Hu Zongxian

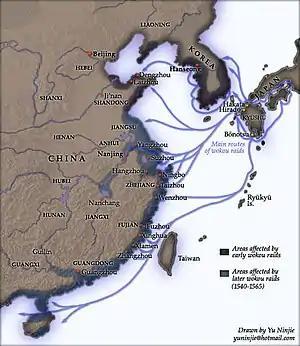
Map of the "wokou" raids in Hu Zongxian's time (blue), with sea routes from Japan

Compared to the short appointments of his predecessors, Hu Zongxian remained in power until 1563. His longevity as supreme commander and his meteoric rise were due in part to his association with Zhao Wenhua's clique. Zhao Wenhua opposed strict enforcement of maritime prohibitions like the ones by Zhu Wan and instead favoured opening trade to solve the "wokou" problem. Hu Zongxian, in turn, carried out a policy of appeasement despite his subordinates' disapproval and the emperor's orders to capture the pirate lord Wang Zhi dead or alive.